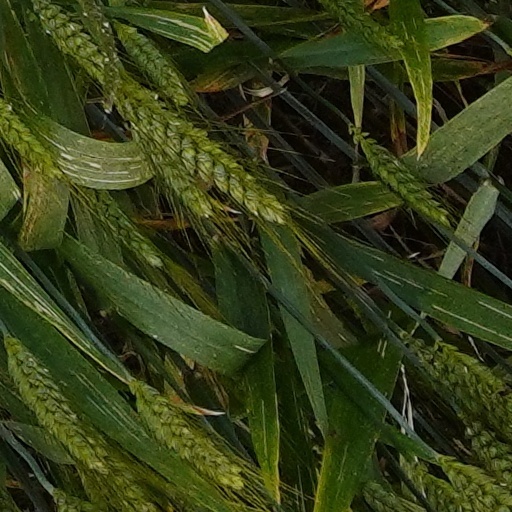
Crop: wheat